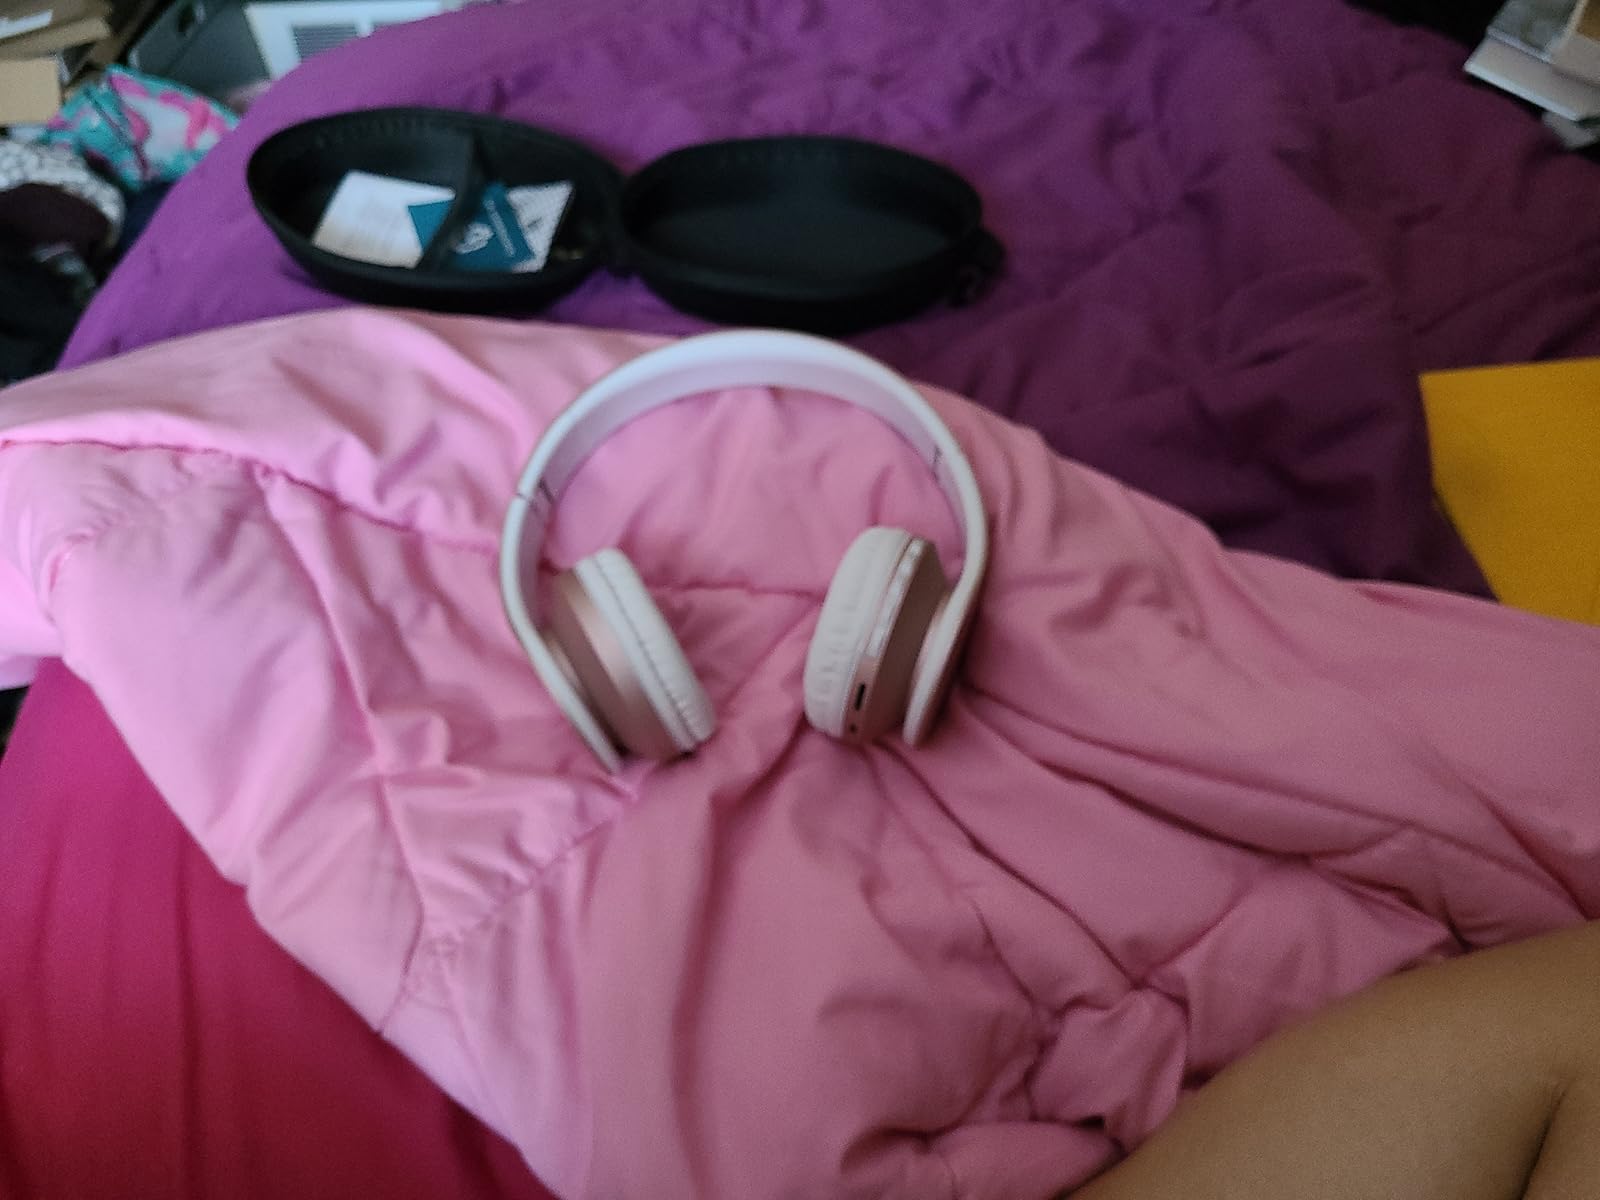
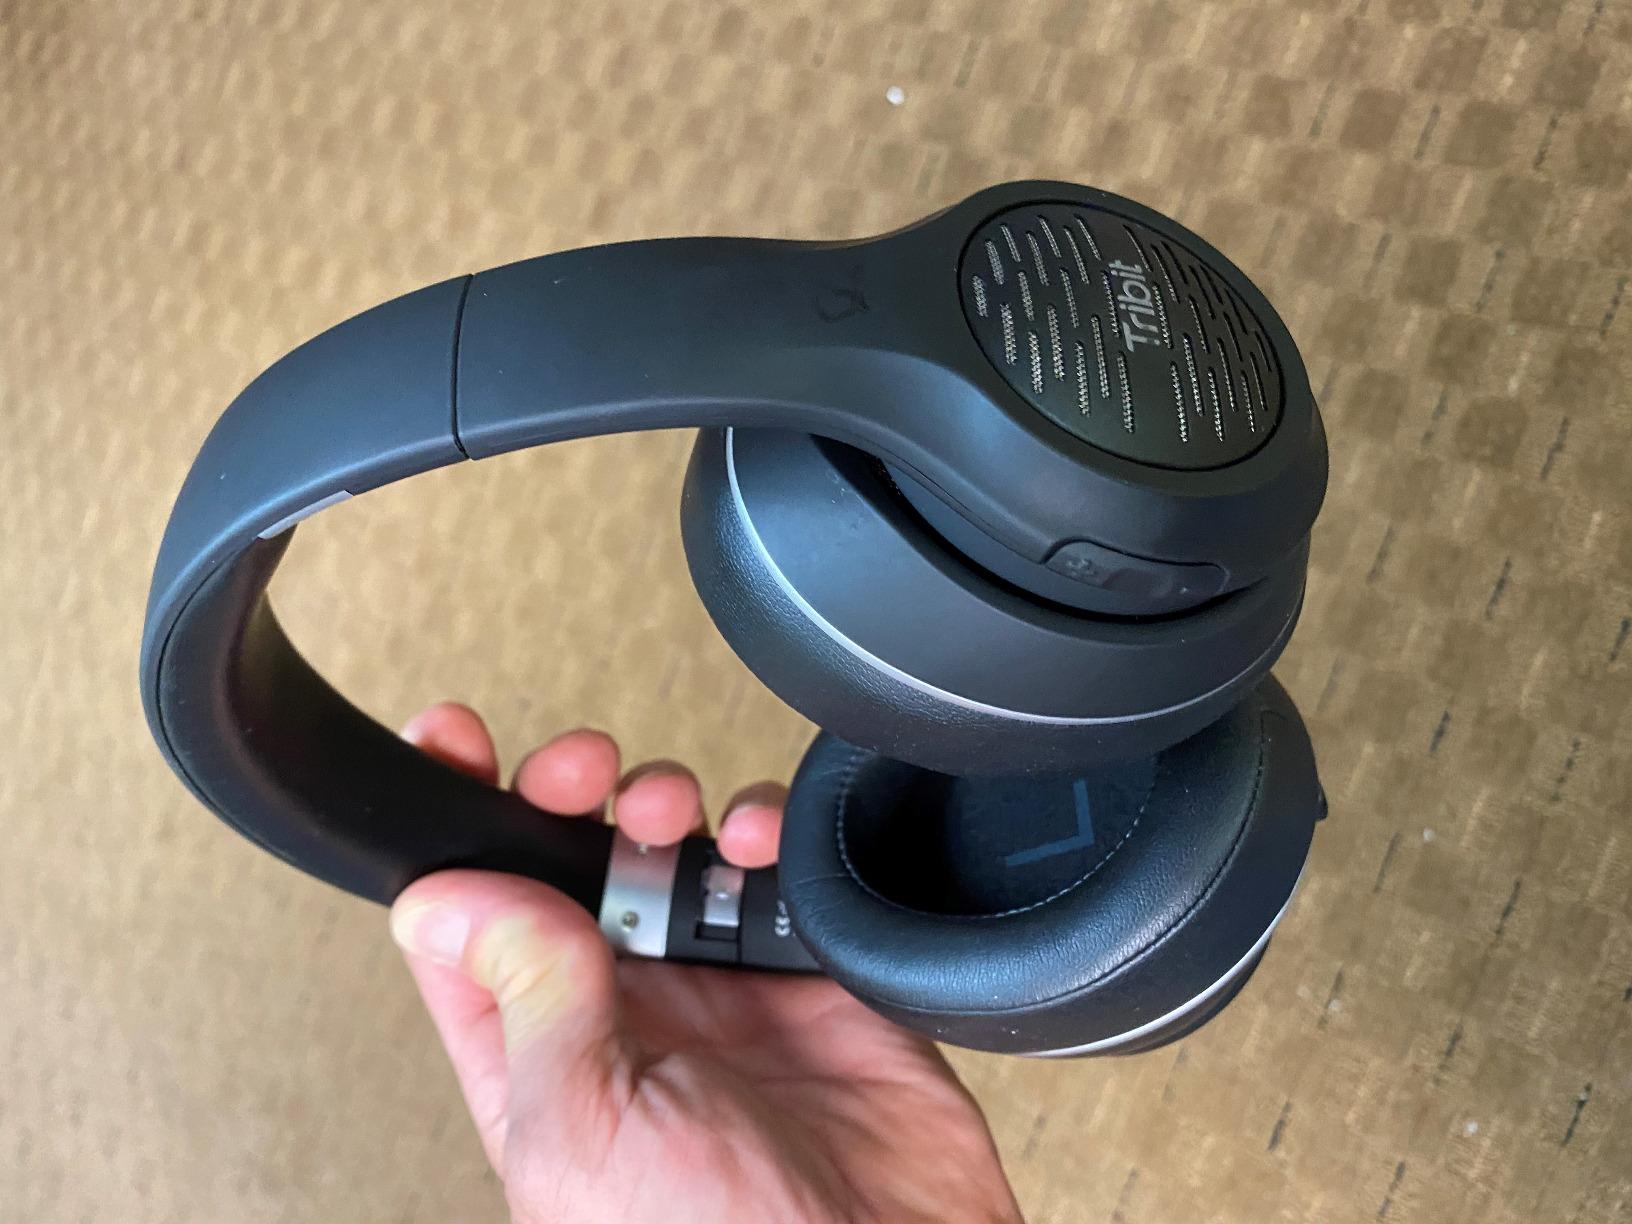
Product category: headphones
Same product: no